M-6 (Michigan highway)

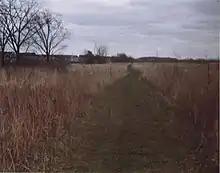
The field that was to be

East of US 131, M-6 crosses over Division Avenue and enters Gaines Township through a series of sound barrier walls as the freeway ramps merge back into the main lanes. This area had the highest traffic counts in 2011 at 55,236 vehicles per day. Near Kalamazoo Avenue, the freeway passes through an area with retail businesses and movie theaters on each side of the interchange; to the northeast is East Kentwood High School. On the approach to the East Paris Avenue underpass, M-6 curves first to the northeast and then back to the southeast, passing near one of Steelcase's office buildings, the pyramid-shaped Corporate Development Center. The freeway begins to curve to the northeast as it crosses into Caledonia Township, with an interchange for M-37 (Broadmoor Avenue) and an overpass for 60th Street. M-6 curves around the southeast side of the Gerald R. Ford International Airport in Cascade Township. As the South Beltline nears I-96, it crosses 48th Street next to the Thornapple Pointe Golf Course. The carriageway splits into ramps for each direction of I-96, the ramps to eastbound I-96 crossing over the Thornapple River in the process. This interchange marks the eastern terminus of the Paul B. Henry South Beltline Freeway. The entire length of the freeway is listed on the National Highway System, a system of roads important to the nation's economy, defense and mobility.